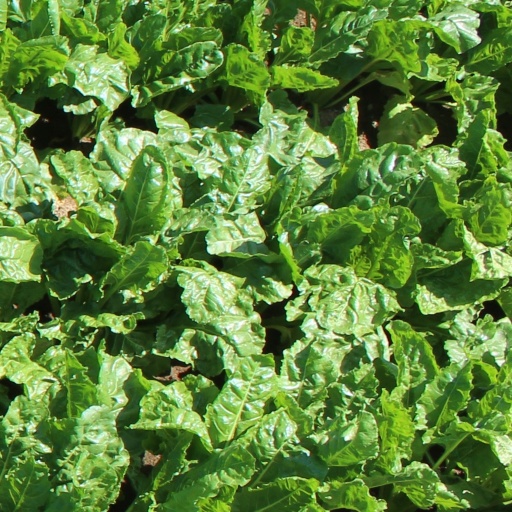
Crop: sugar beet